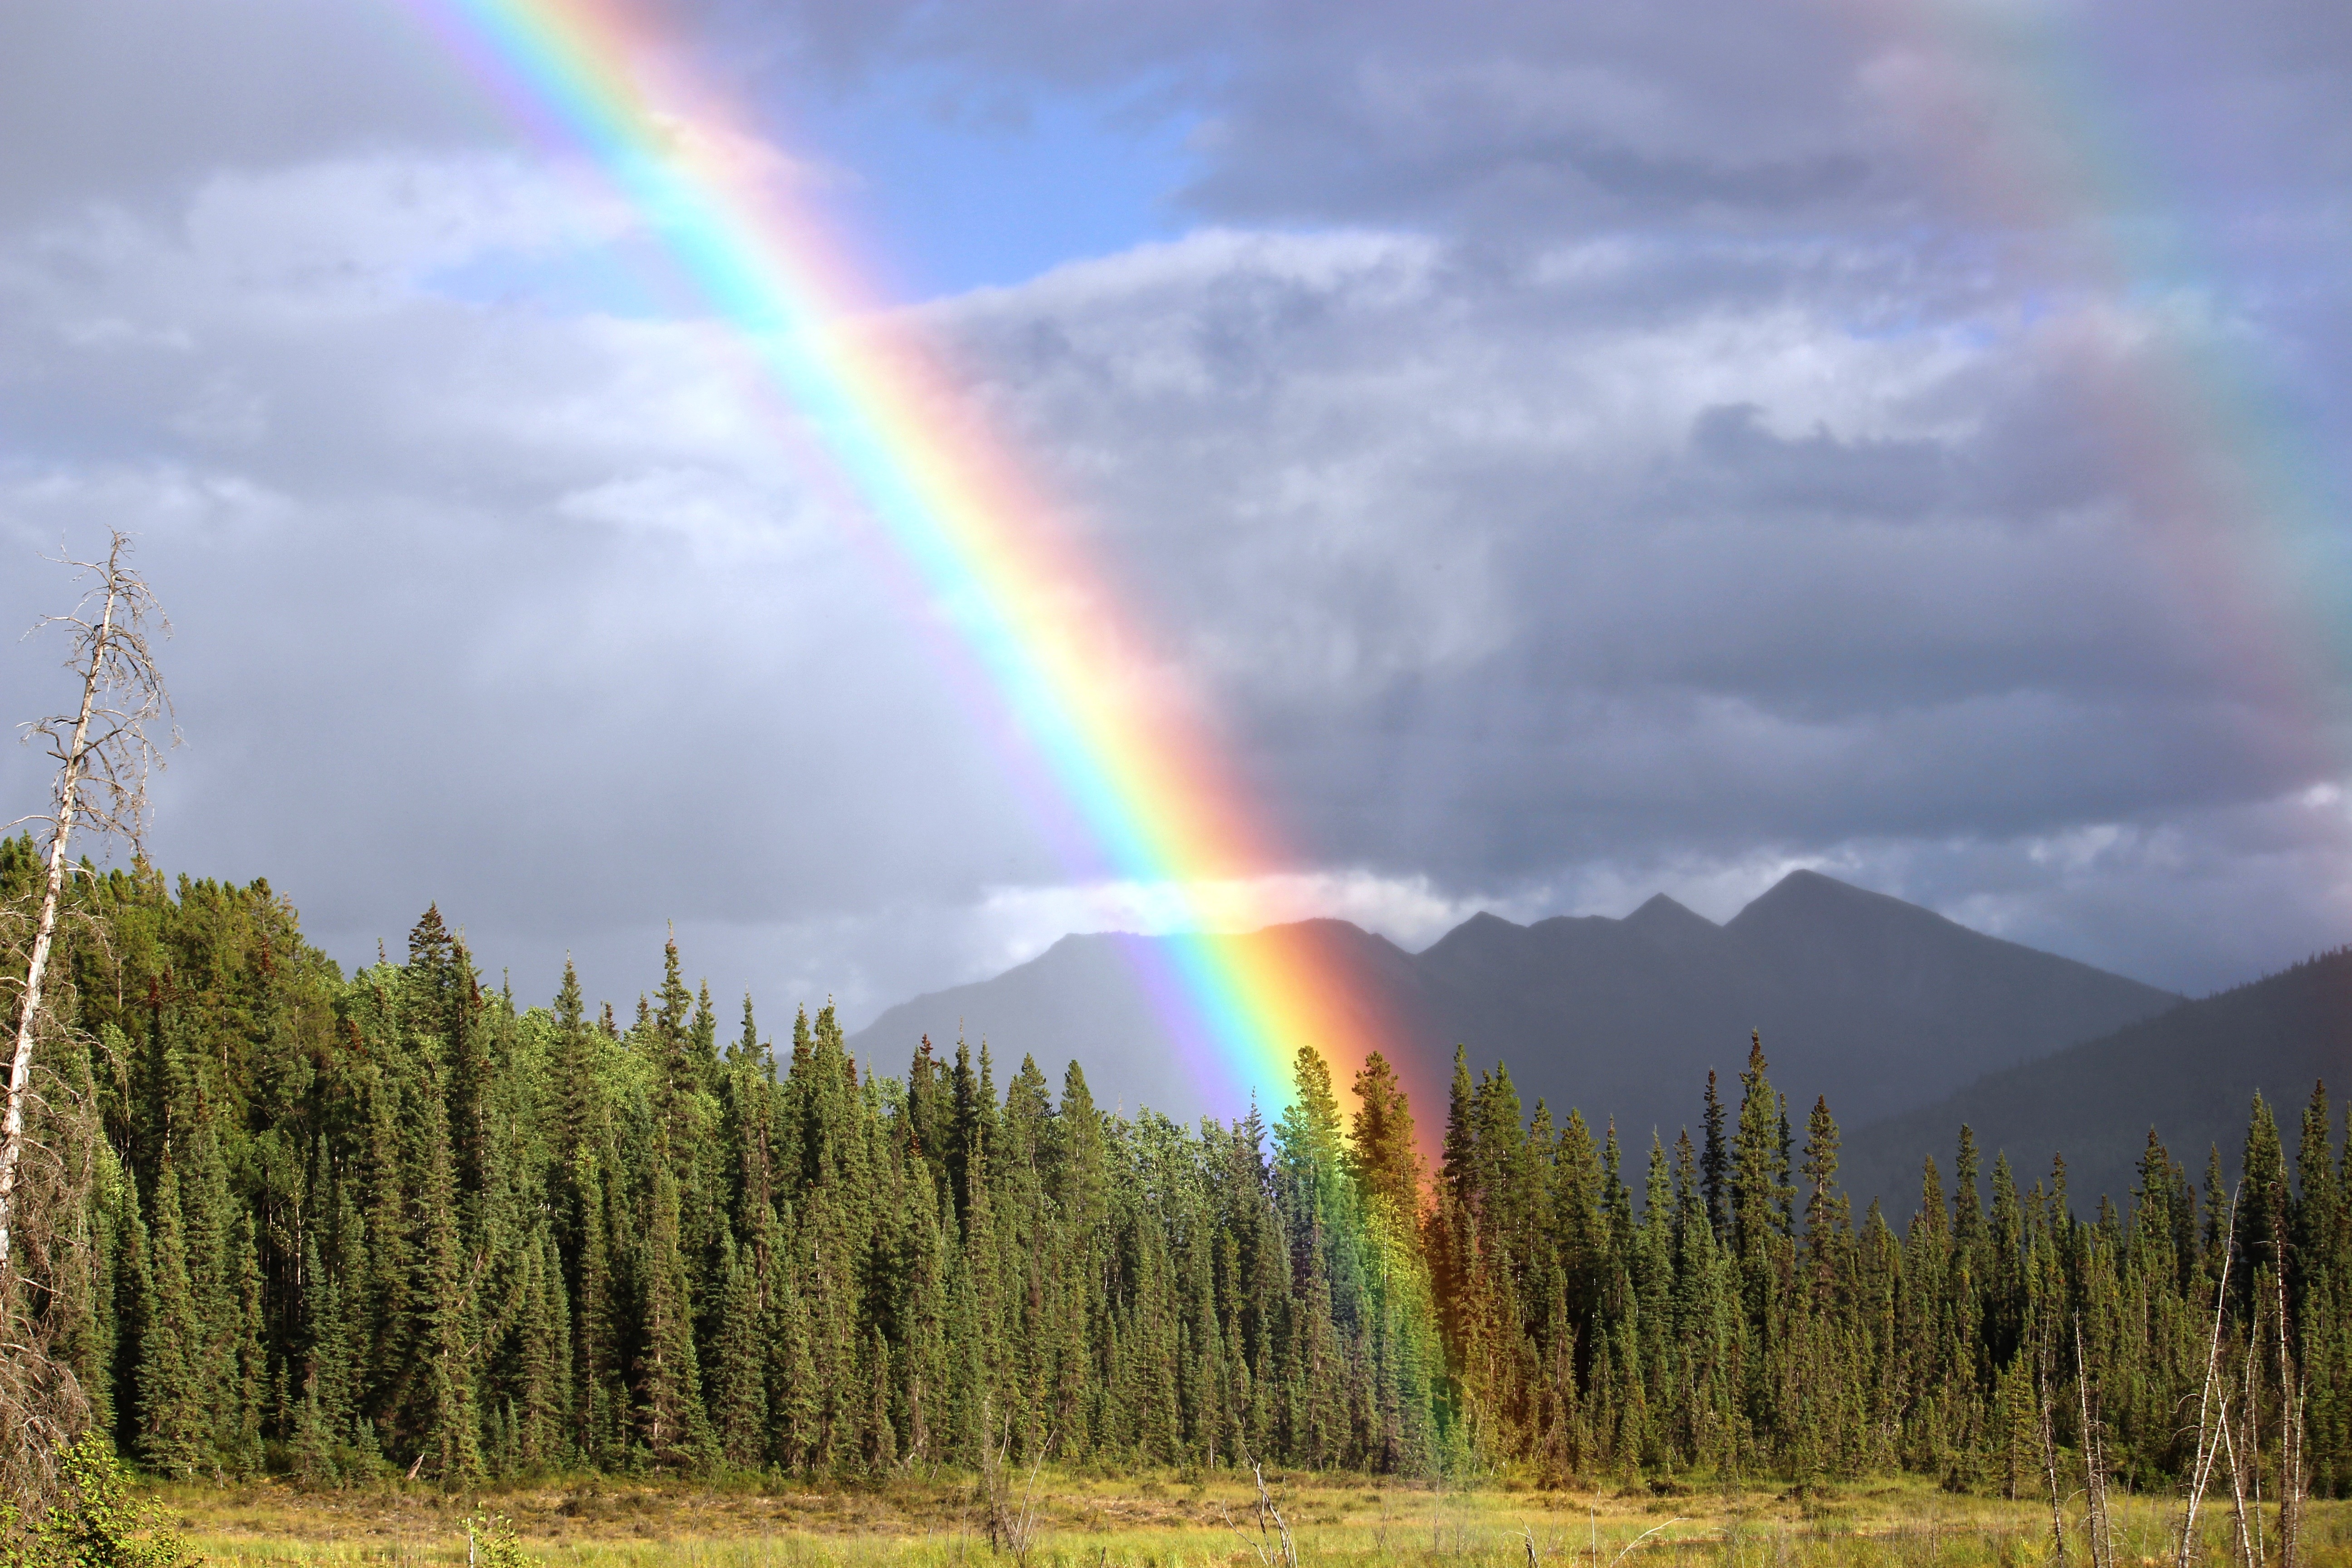
cloud, prairie, sunlight, rain, atmosphere, arch, double rainbow, rainbow, british columbia, rainbow colors, meteorological phenomenon, toad river